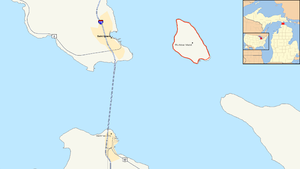
M-185 est une route d'État du Michigan qui fait le tour de l'île Mackinac, aux États-Unis. Cette route de 12,881 kilomètres longe les côtes de l'île en offrant des vues panoramiques sur le détroit de Mackinac qui divise les péninsules supérieure et inférieure du Michigan.